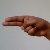
The image shows a hand gesture representing the letter 'H' in Indian Sign Language.